Blind Love (2016 film)

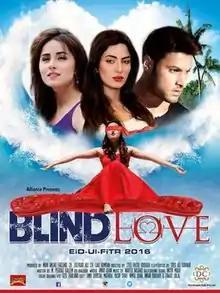
Theatr4ical release poster

Blind Love is a 2016 Pakistani romantic film directed by Faisal Bukhari. The film has been written by M Pervaiz Kaleem. The film stars Yasir Shah and Nimra Khan in the main lead with Fawad Jalal, Aamir Qureshi, Imran Bukhari and Mathira as supporting actors.